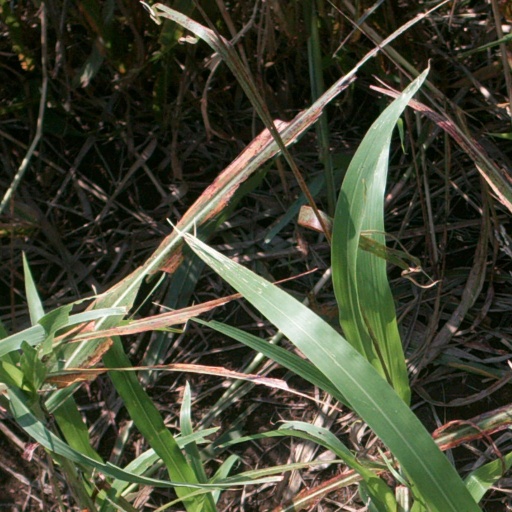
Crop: sorghum